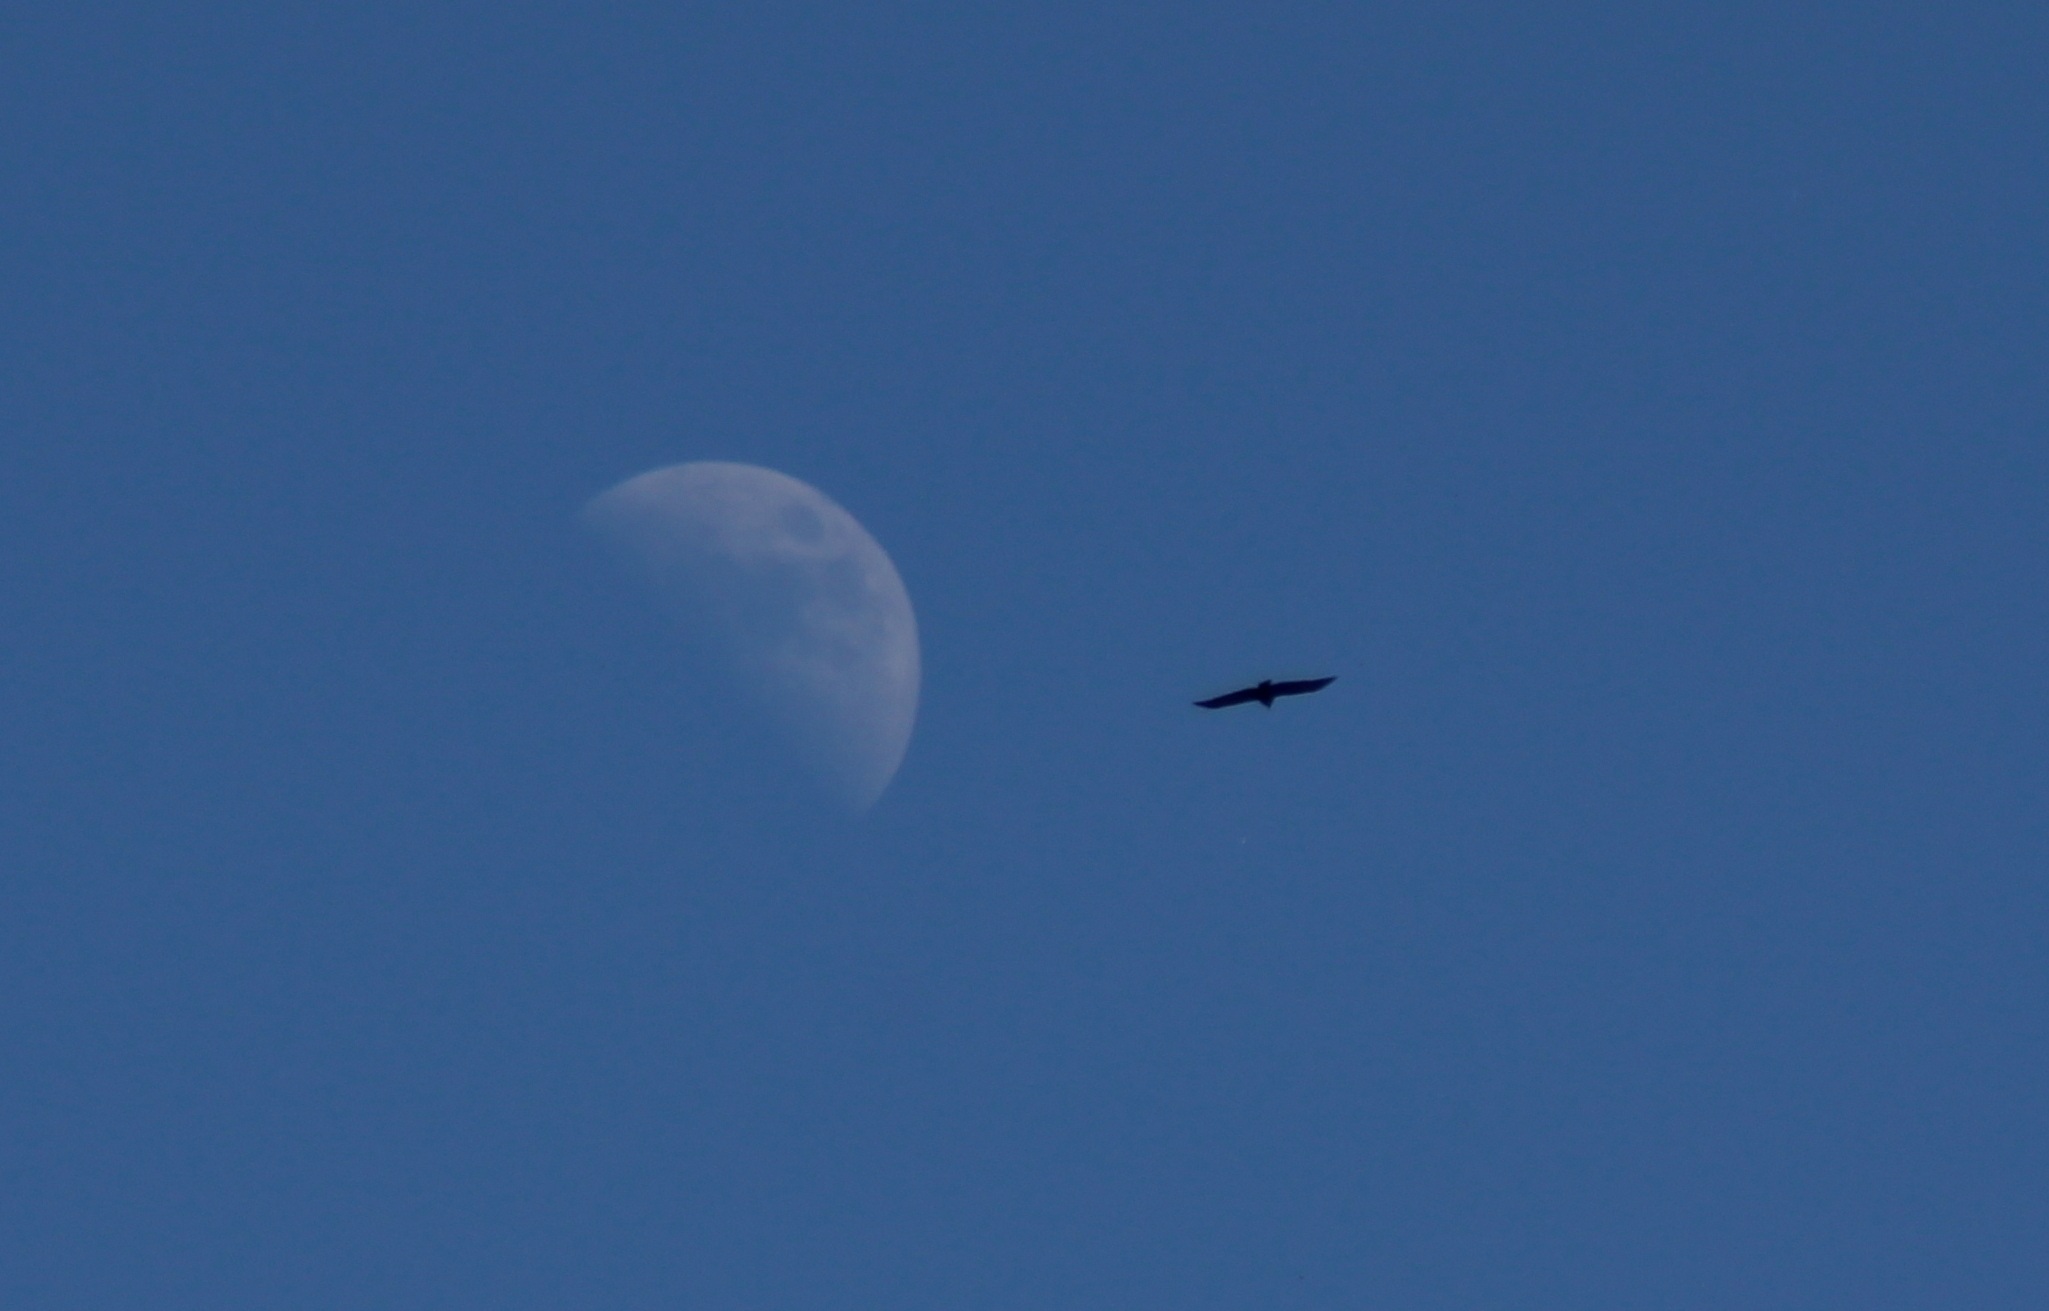
wing, cloud, sky, flight, blue, moon, birds, luna, crescent, atmosphere of earth